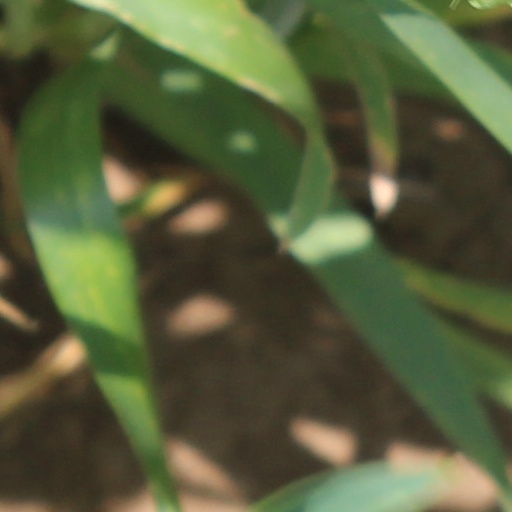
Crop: wheat